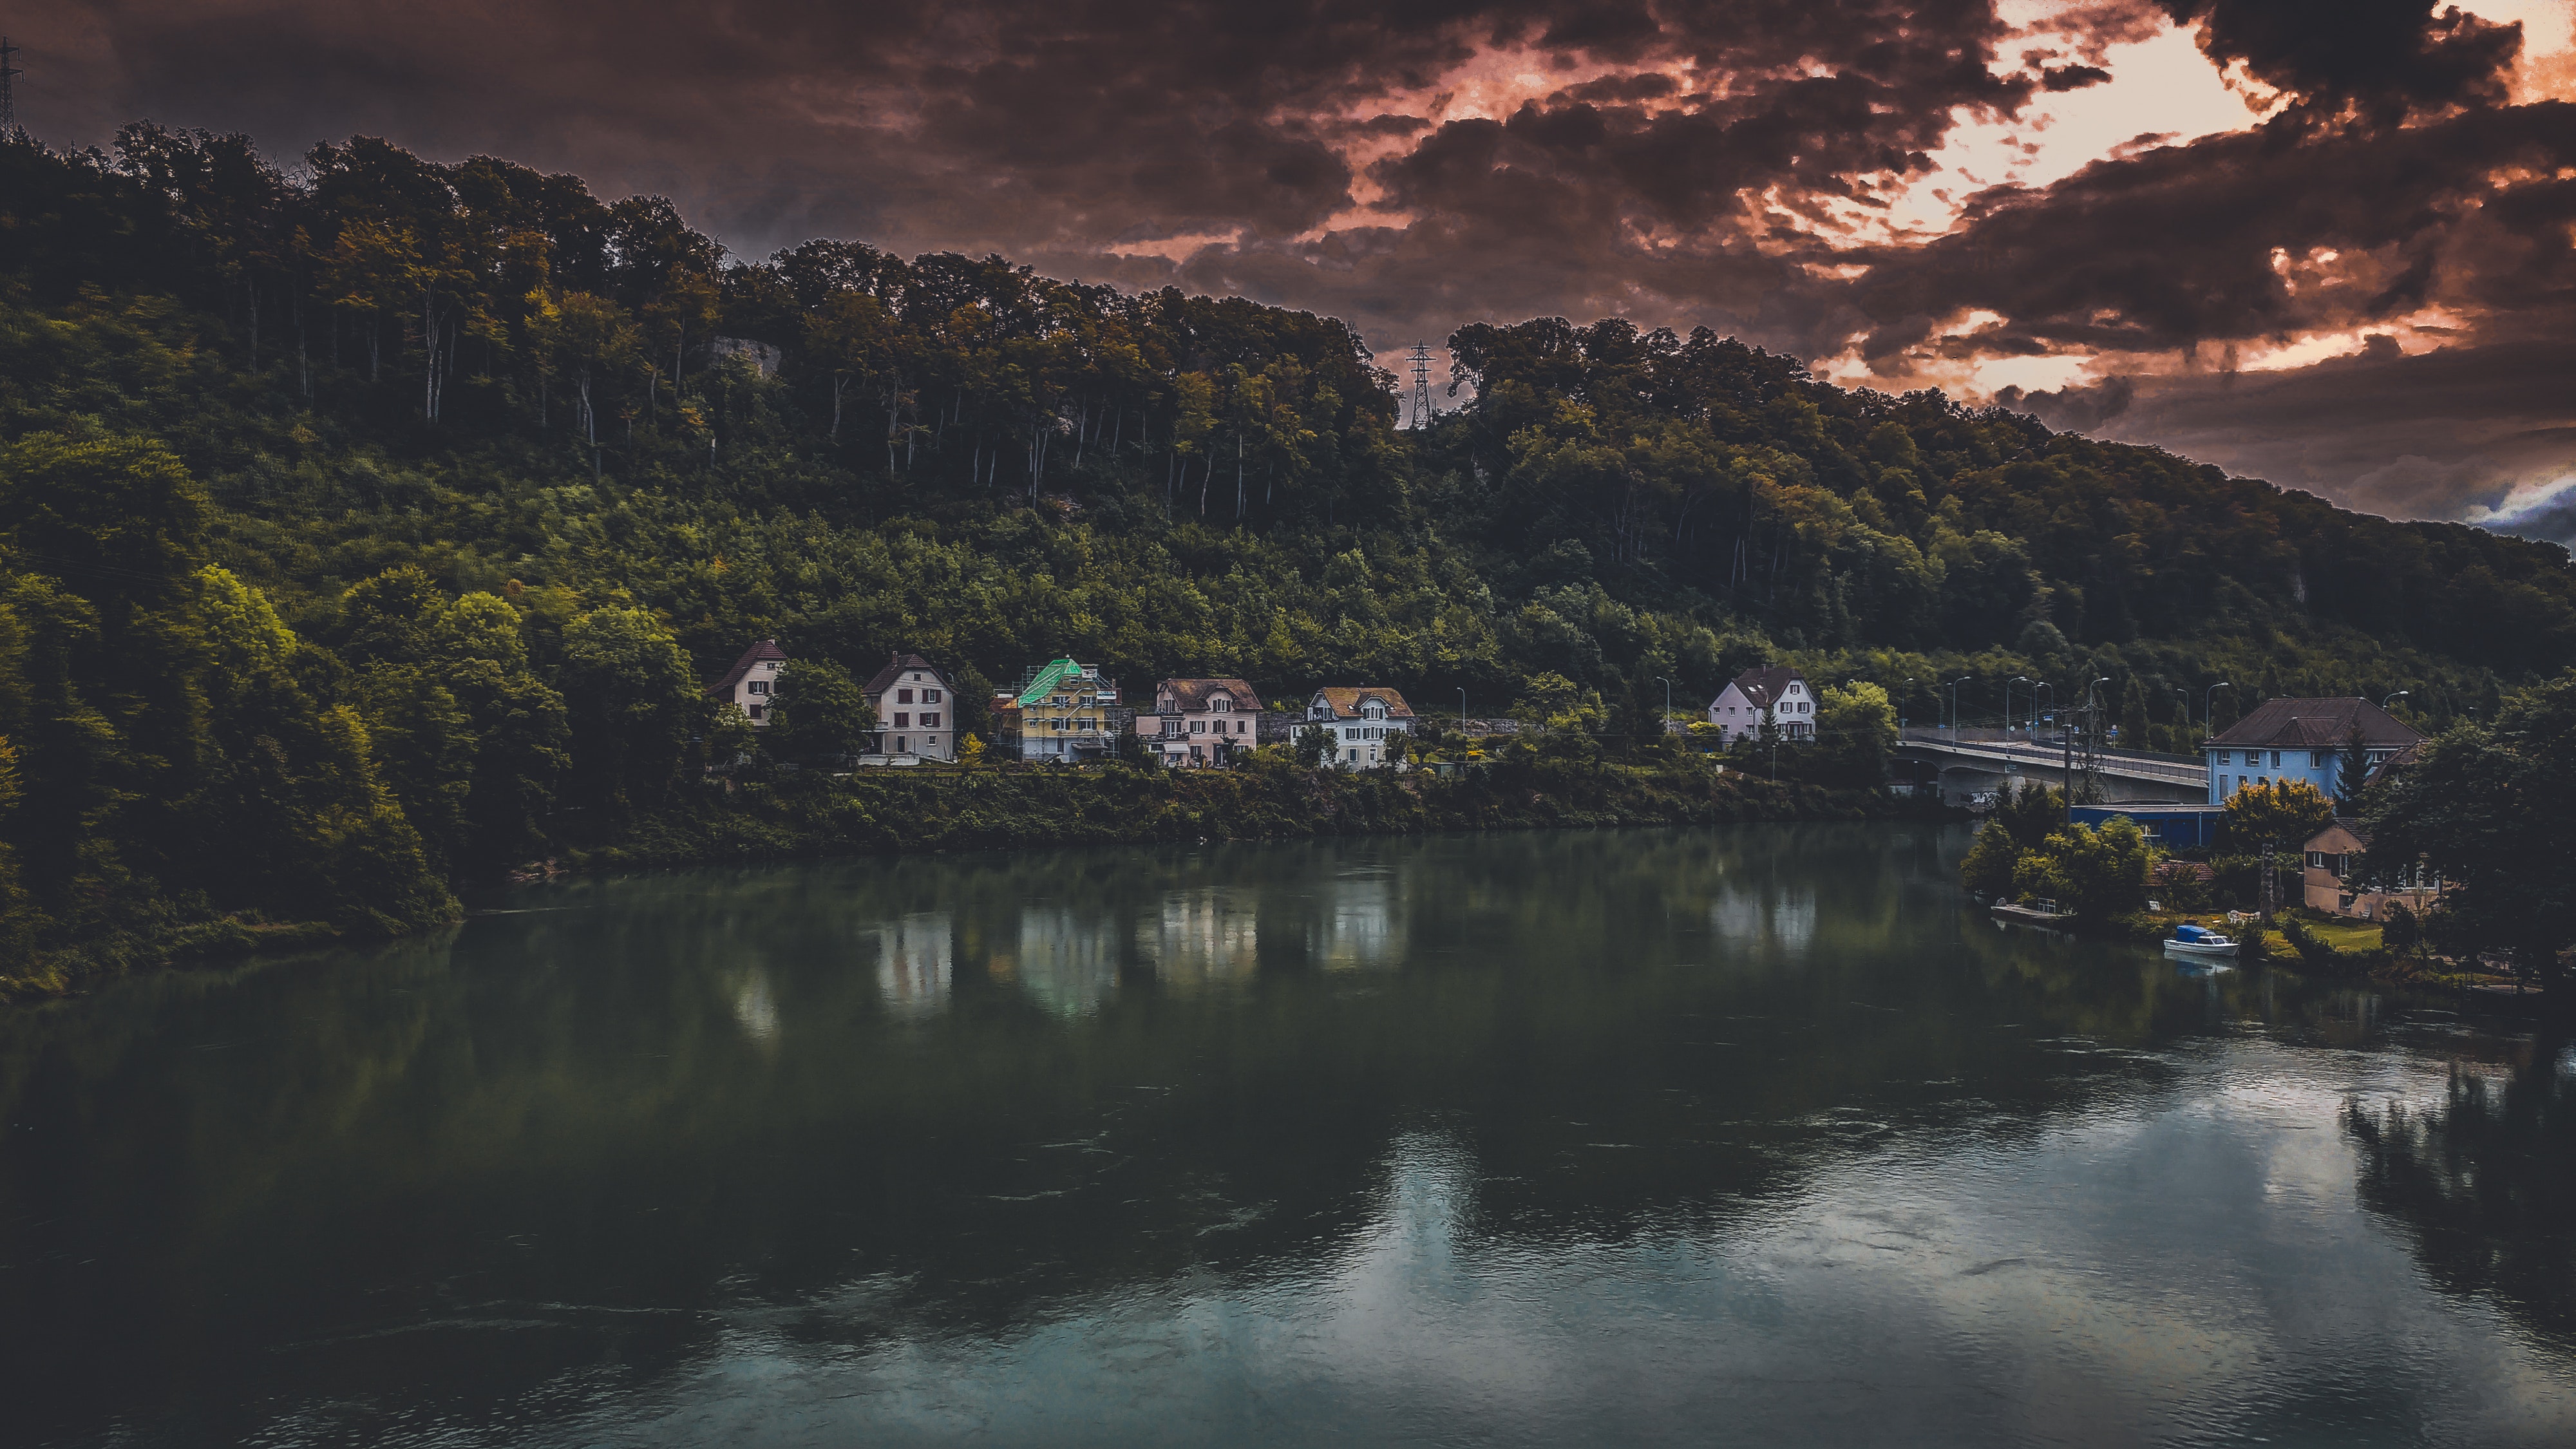
sky, reflection, nature, water, cloud, river, lake, water resources, morning, waterway, mountain, atmosphere, evening, reservoir, landscape, loch, tree, night, highland, hill, bank, lake district, sunset, sunlight, fjord, meteorological phenomenon, watercourse, sea, city, dusk, hill station, coast, fell, tourism